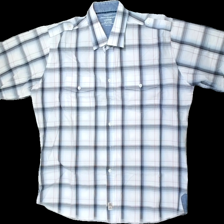
View: front
Type: Shirt
Category: Men
Brand: Not in the list
Brand text on label: jack's sport
Colors: White, Grey, Red
Material: 100% cotton
Pattern: Checkered print
Cut: Regular
Size: L
Season: All
Damage location: middle left
Damage 2 location: top right
Damage 3 location: bottom center
Price range: 50-100
Recommended usage: Reuse
Description: rutig kortärmad skjorta